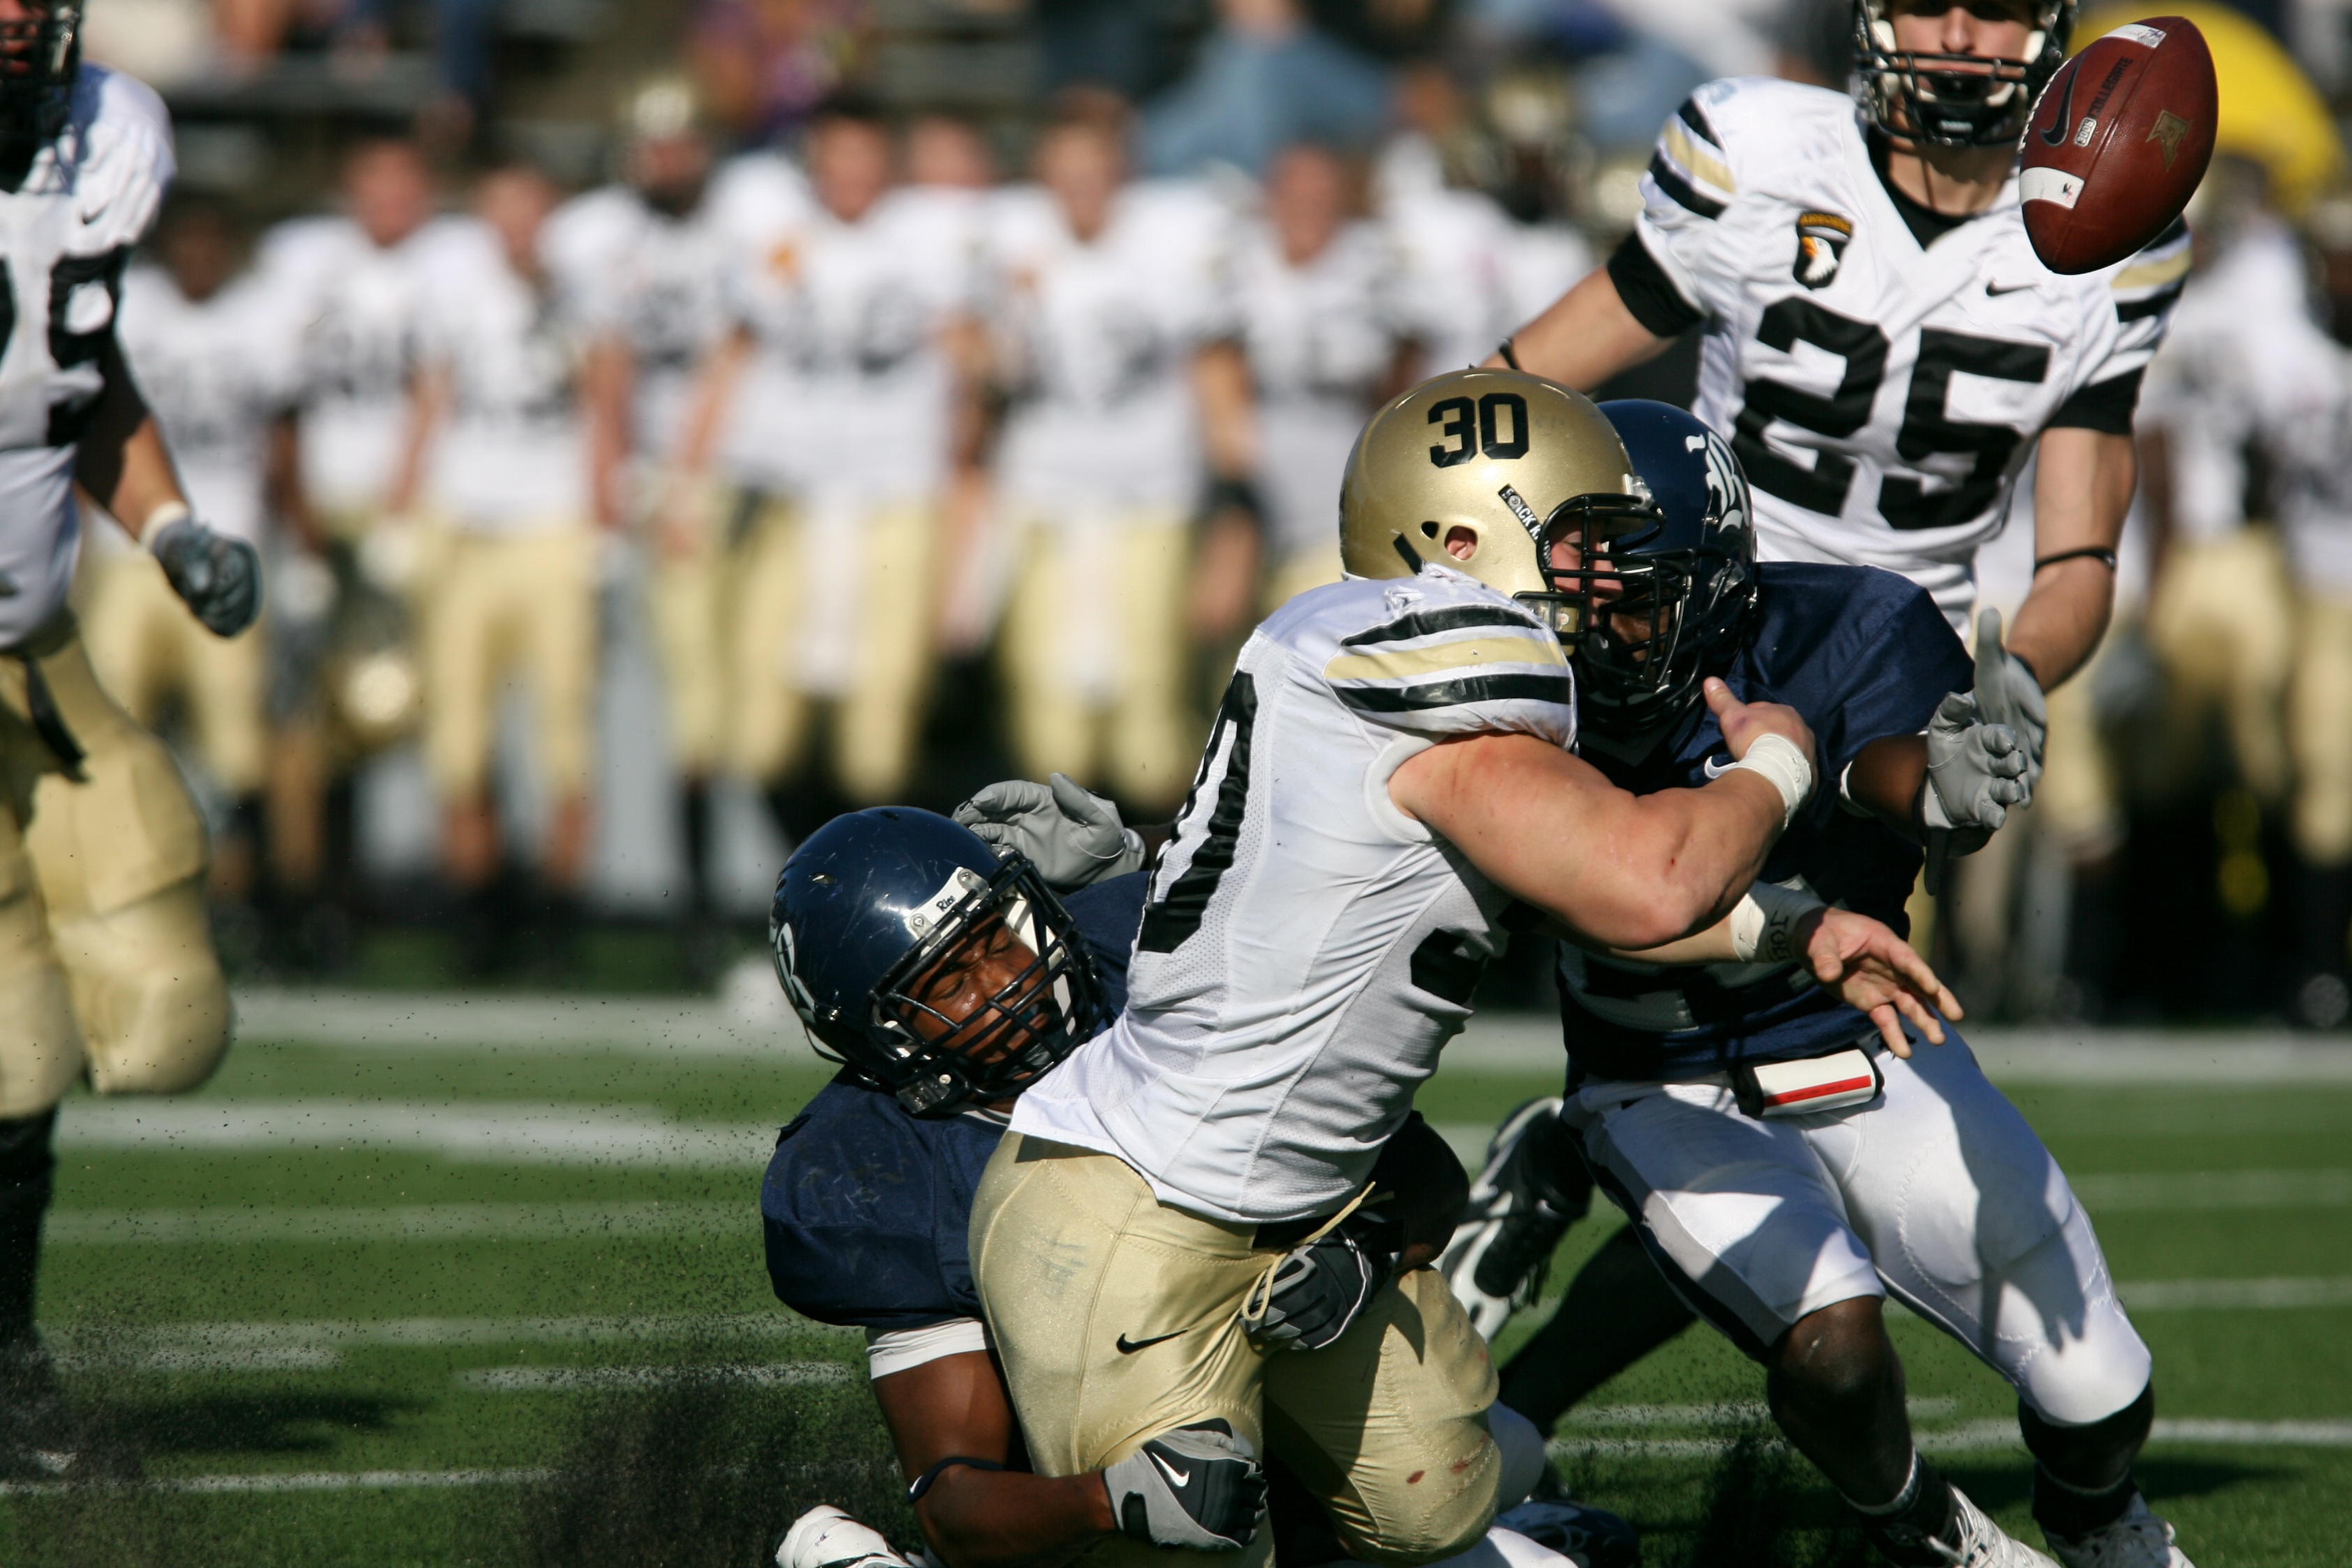
grass, sport, field, game, play, male, soccer, football, stadium, player, outdoors, competition, team, american football, focus, sports, helmet, ball, uniform, competitive, college, athlete, defense, concentration, touchdown, tackle, football player, running back, pigskin, american football field, fumble, canadian football, arena football, football equipment and supplies, gridiron football